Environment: real
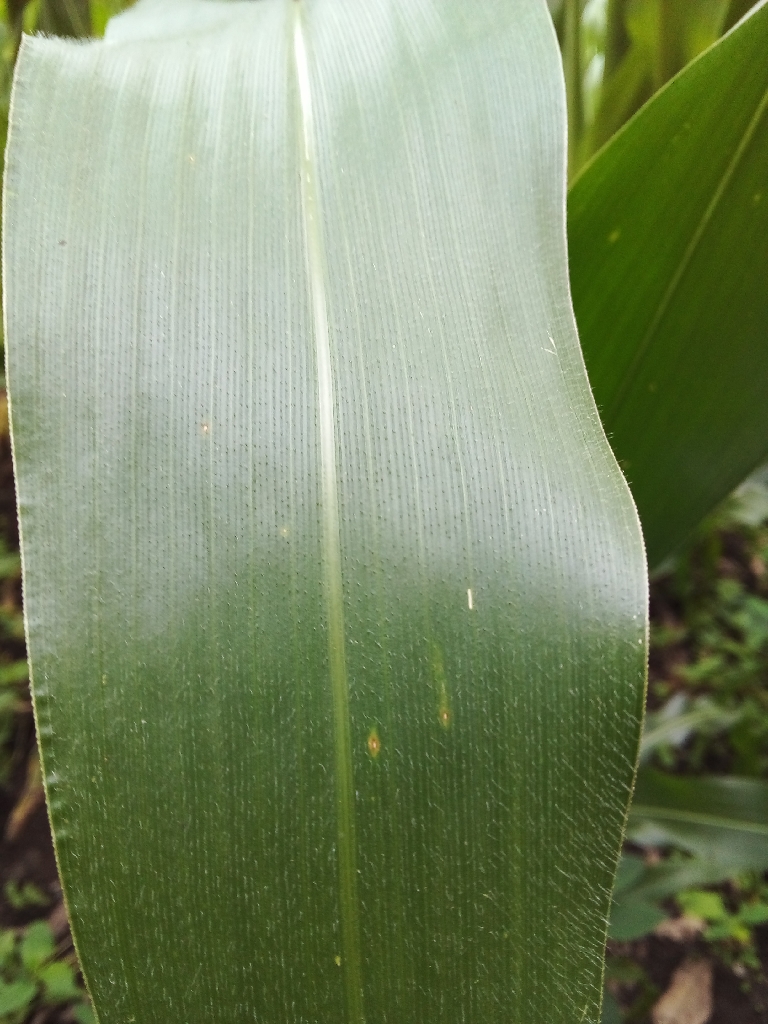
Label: healthy